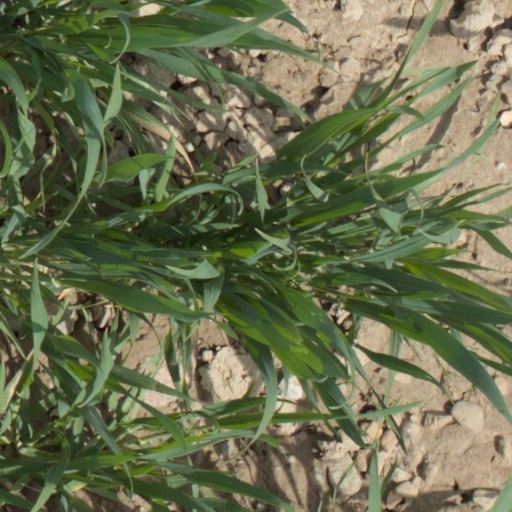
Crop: wheat